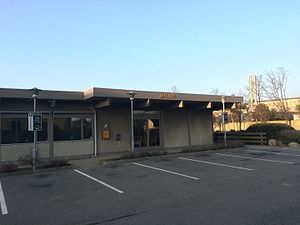
Jet Time
Hovedkontor
Jet Time - Hovedkontoret, Skøjtevej 27-31 - Kastrup - Danmark
"Jet Time er et dansk flyselskab, der flyver charter og ""ad-hoc"" for rejseselskaber, virksomheder, andre flyselskaber mv. Selskabet blev etableret i marts 2006, og påbegyndte flyvningerne den 19. september samme år.